Supreme court

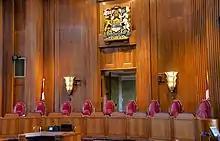
The courtroom of the Supreme Court of Canada

The Supreme Court of the United States, established in 1789, is the highest federal court in the United States. It has final appellate powers over the federal court system, and can perform judicial review in matters involving US federal law (which applies to all the states). There are currently nine members of the US Supreme Court, however, there is no number specified in the Constitution. New members are nominated to life terms by the President of the United States and must be confirmed by the Senate. There are no specific requirements set out in the Constitution for Supreme Court nominees.